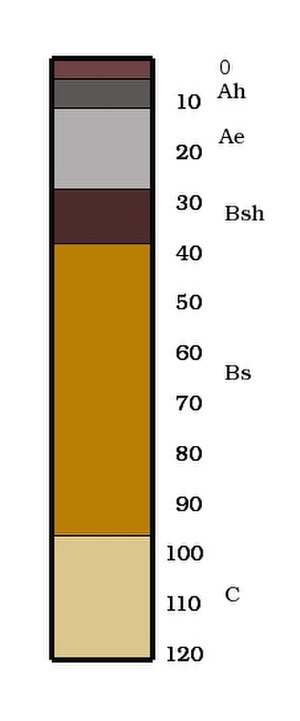
Morr
Morr er den overjord, der dannes over jordtypen podzol.
Diagram over en podzol-jord.
Morr er en jord uden krummestruktur. Den dannes ofte over en sandet råjord, og gerne med en trævlet førne som udgangsmateriale. Typen er fattig på gødningsstoffer og den er sur med et pH, der ligger under 5,5. Af disse grunde findes der næsten ingen regnorme i jorden. Det betyder, at organisk stof og råjord er dårligt blandet, og at omsætningen af førnen foregår meget langsomt.